Algerian War

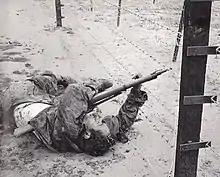
Electrified barriers along the entire length of Algeria's eastern and western borders

The French military command ruthlessly applied the principle of collective responsibility to villages suspected of sheltering, supplying, or in any way cooperating with the guerrillas. Villages that could not be reached by mobile units were subject to aerial bombardment. FLN guerrillas that fled to caves or other remote hiding places were tracked and hunted down. In one episode, FLN guerrillas who refused to surrender and withdraw from a cave complex were dealt with by French Foreign Legion Pioneer troops, who, lacking flamethrowers or explosives, simply bricked up each cave, leaving the residents to die of suffocation.